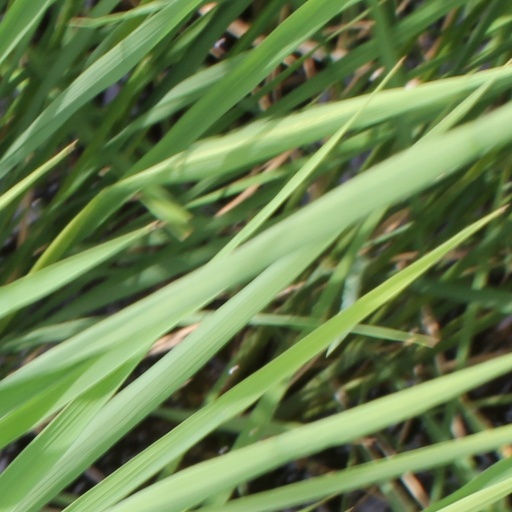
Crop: rice